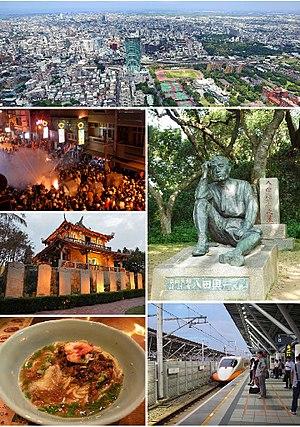
Liste des villes de taiwan
Tainan est une municipalité spéciale de Taïwan. Tainan a été fondée par la Compagnie néerlandaise des Indes orientales en tant que base commerciale sous le nom de Fort Zeelandia alors que les Pays-Bas contrôlaient Taïwan. Après que les colons ont été vaincus par Koxinga en 1661, Tainan demeure la capitale du royaume de Tungning jusqu’en 1683, puis la capitale de la préfecture de Taïwan sous la dynastie Qing jusqu’en 1887, quand le centre administratif de l’île se déplace à Taipei. En 1895, l’éphémère République de Formose installe sa capitale à Tainan. L’ancien nom de Tainan, Tayouan, est considéré comme l’origine de l’appellation « Taïwan ».